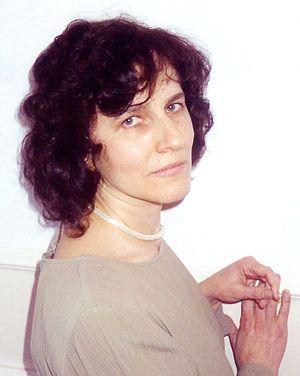
6 janvier : Concerto pour piano de Francis Poulenc, créé par l'Orchestre symphonique de Boston sous la direction de Charles Munch avec le compositeur au piano.
Ielena Olegovna Firsova est une compositrice russe née le 21 mars 1950 à Leningrad.